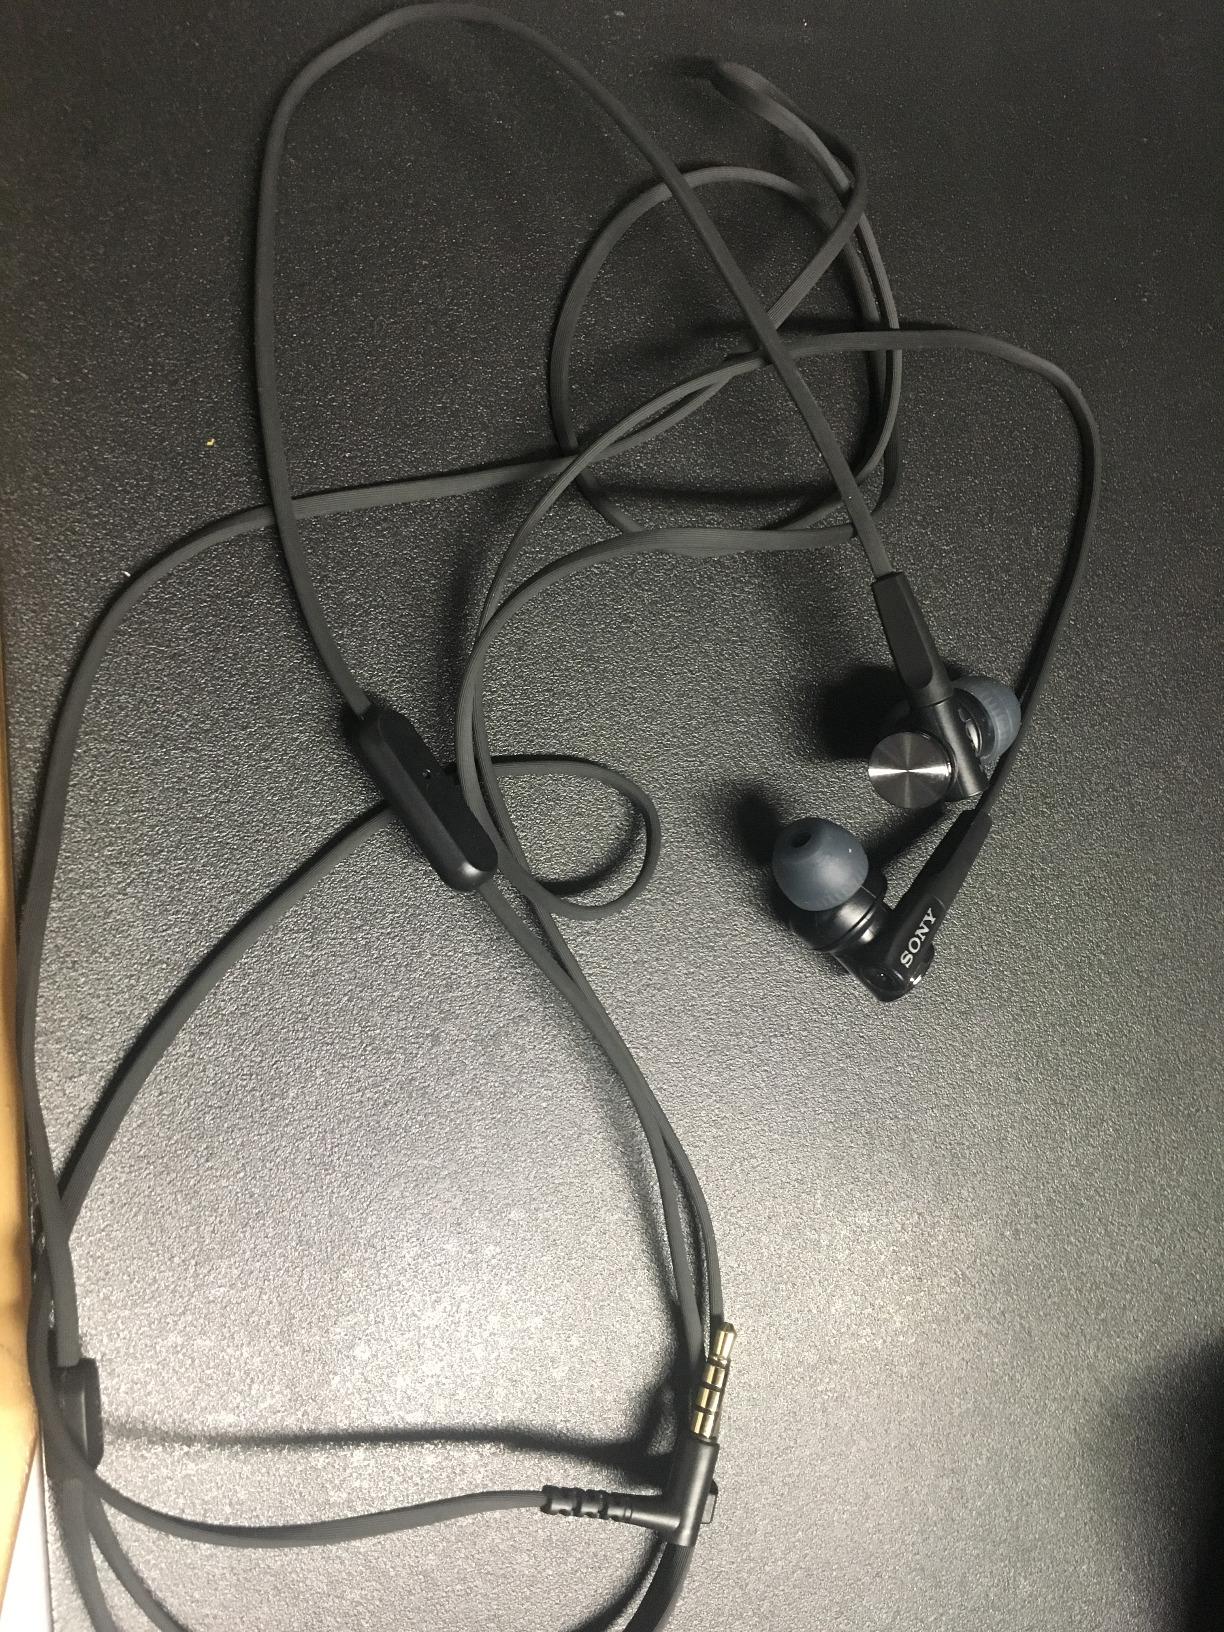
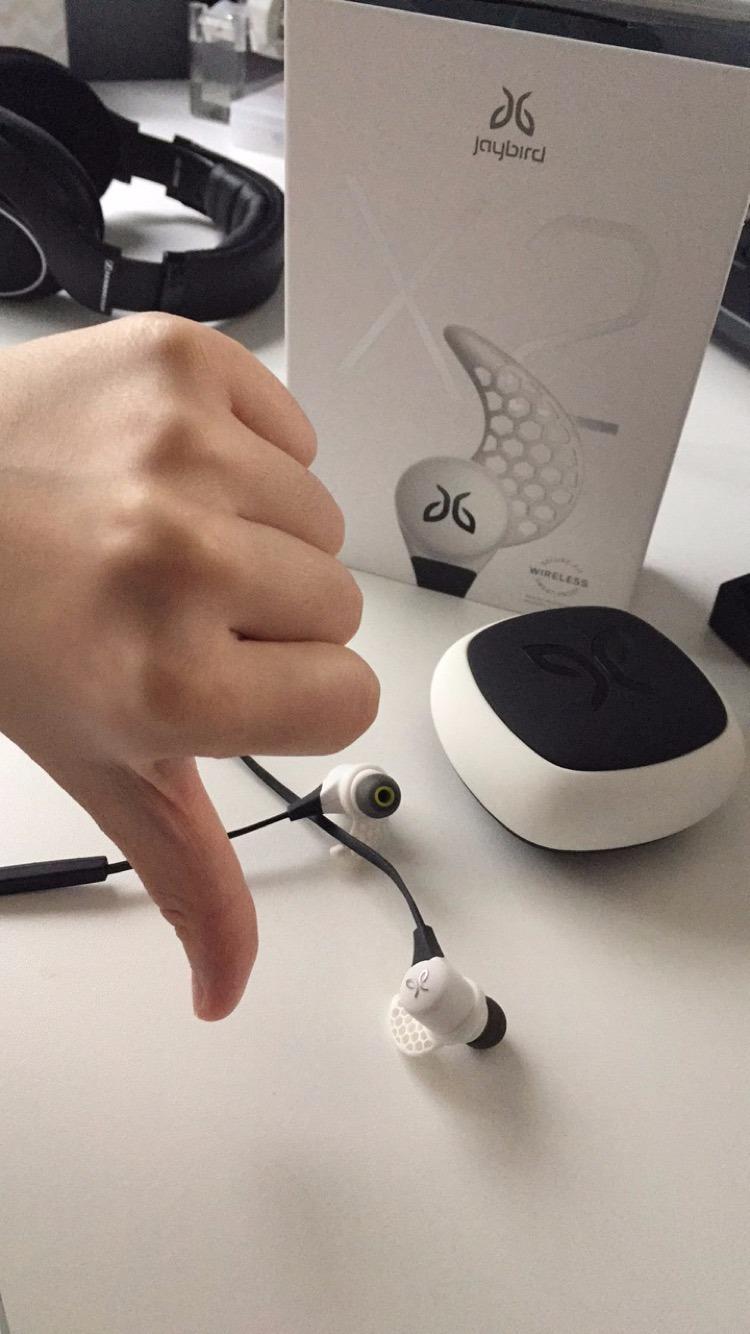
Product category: headphones
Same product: no